Ter Doest Abbey

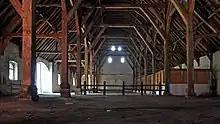
Inside the barn

Almost the only building to survive is the tithe barn, 50 metres long and over 30 metres high, built in 1250.